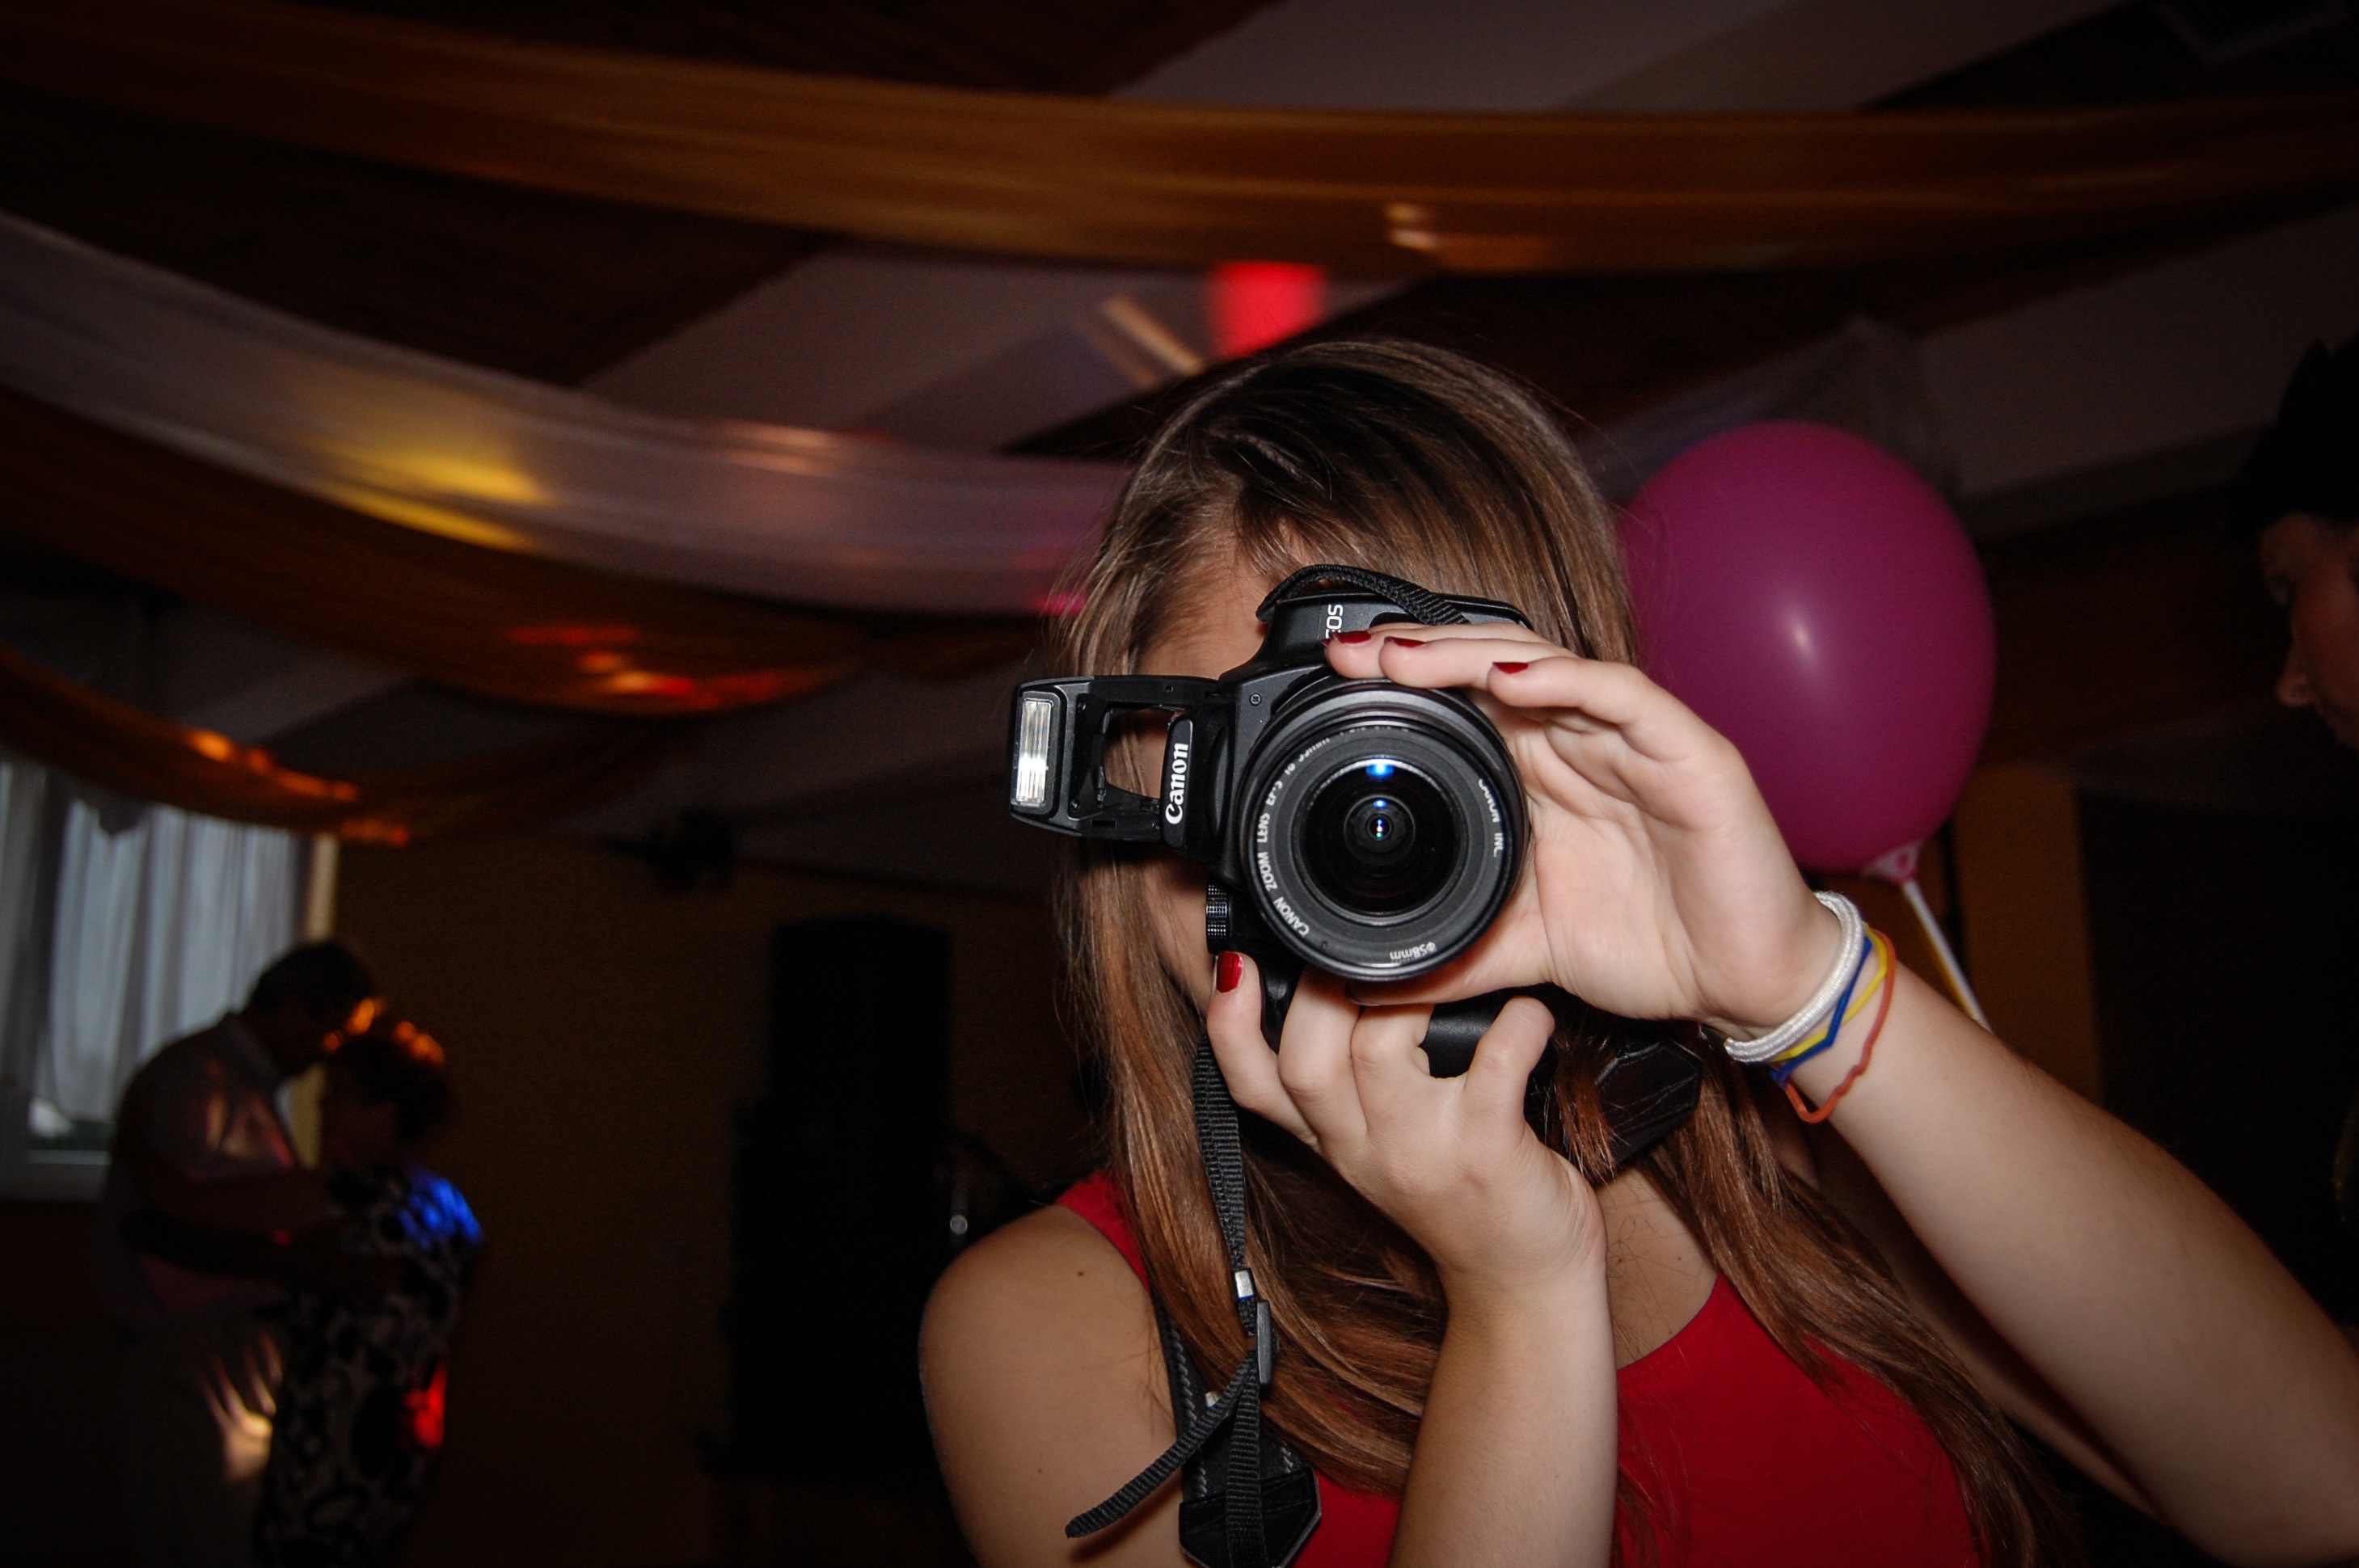
woman, camera, photography, photographer, canon, club, photos, fun, party, singing, foto, souvenir, disco, photojournalist, nightclub, a person, take photo, disc jockey